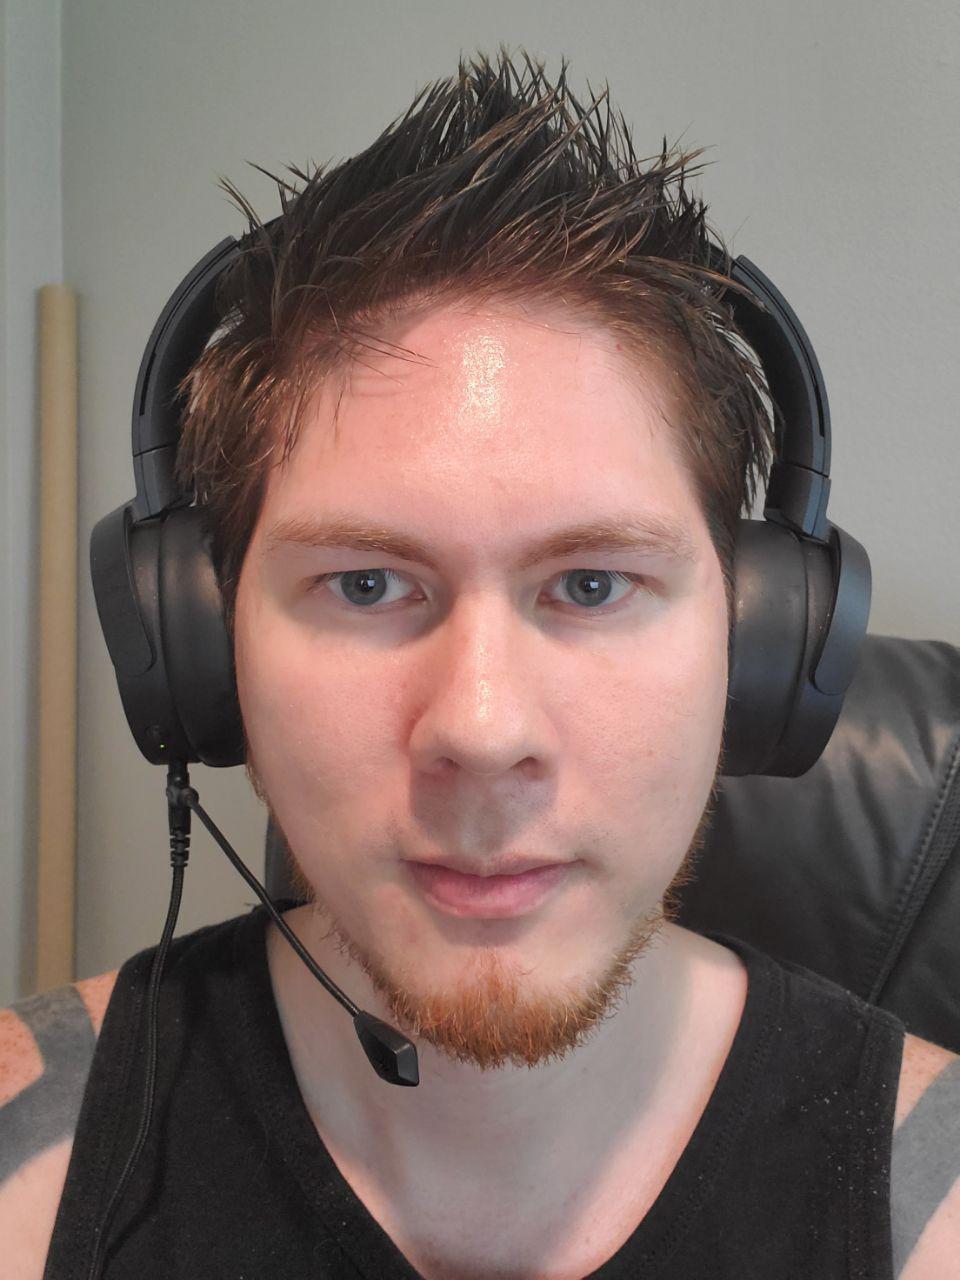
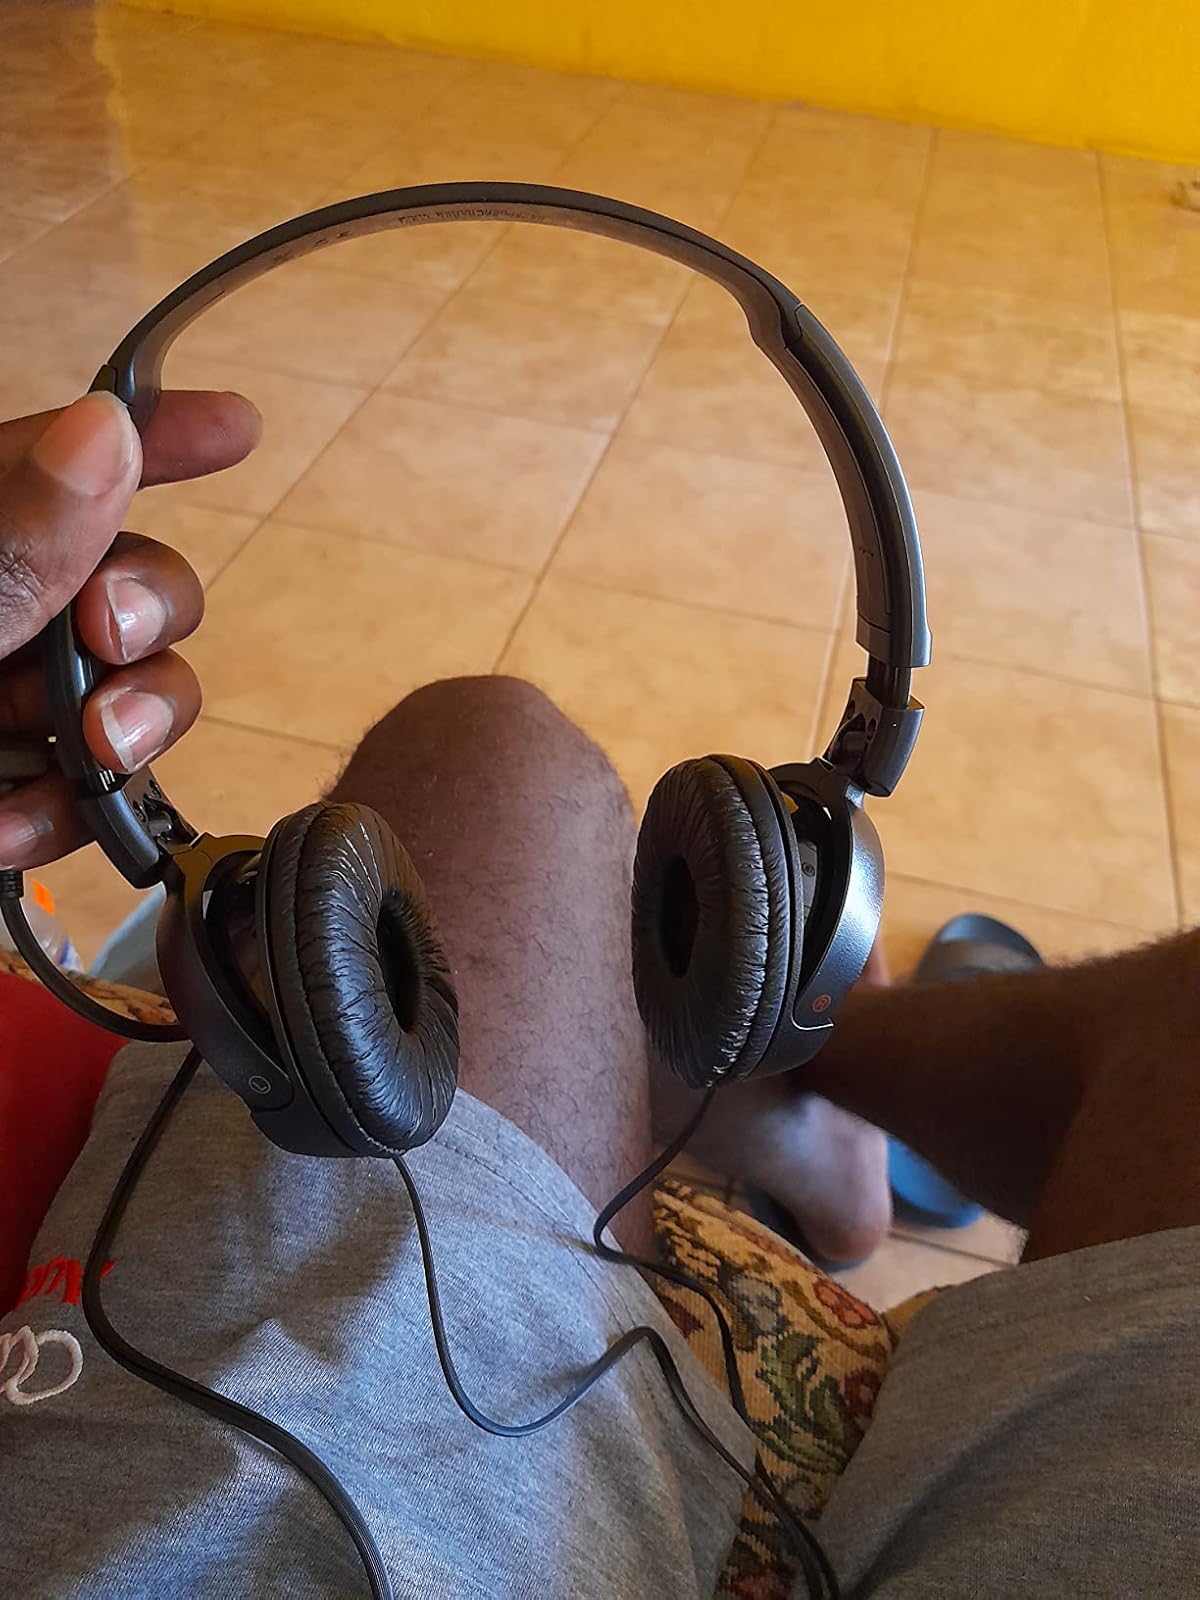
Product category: headphones
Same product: no